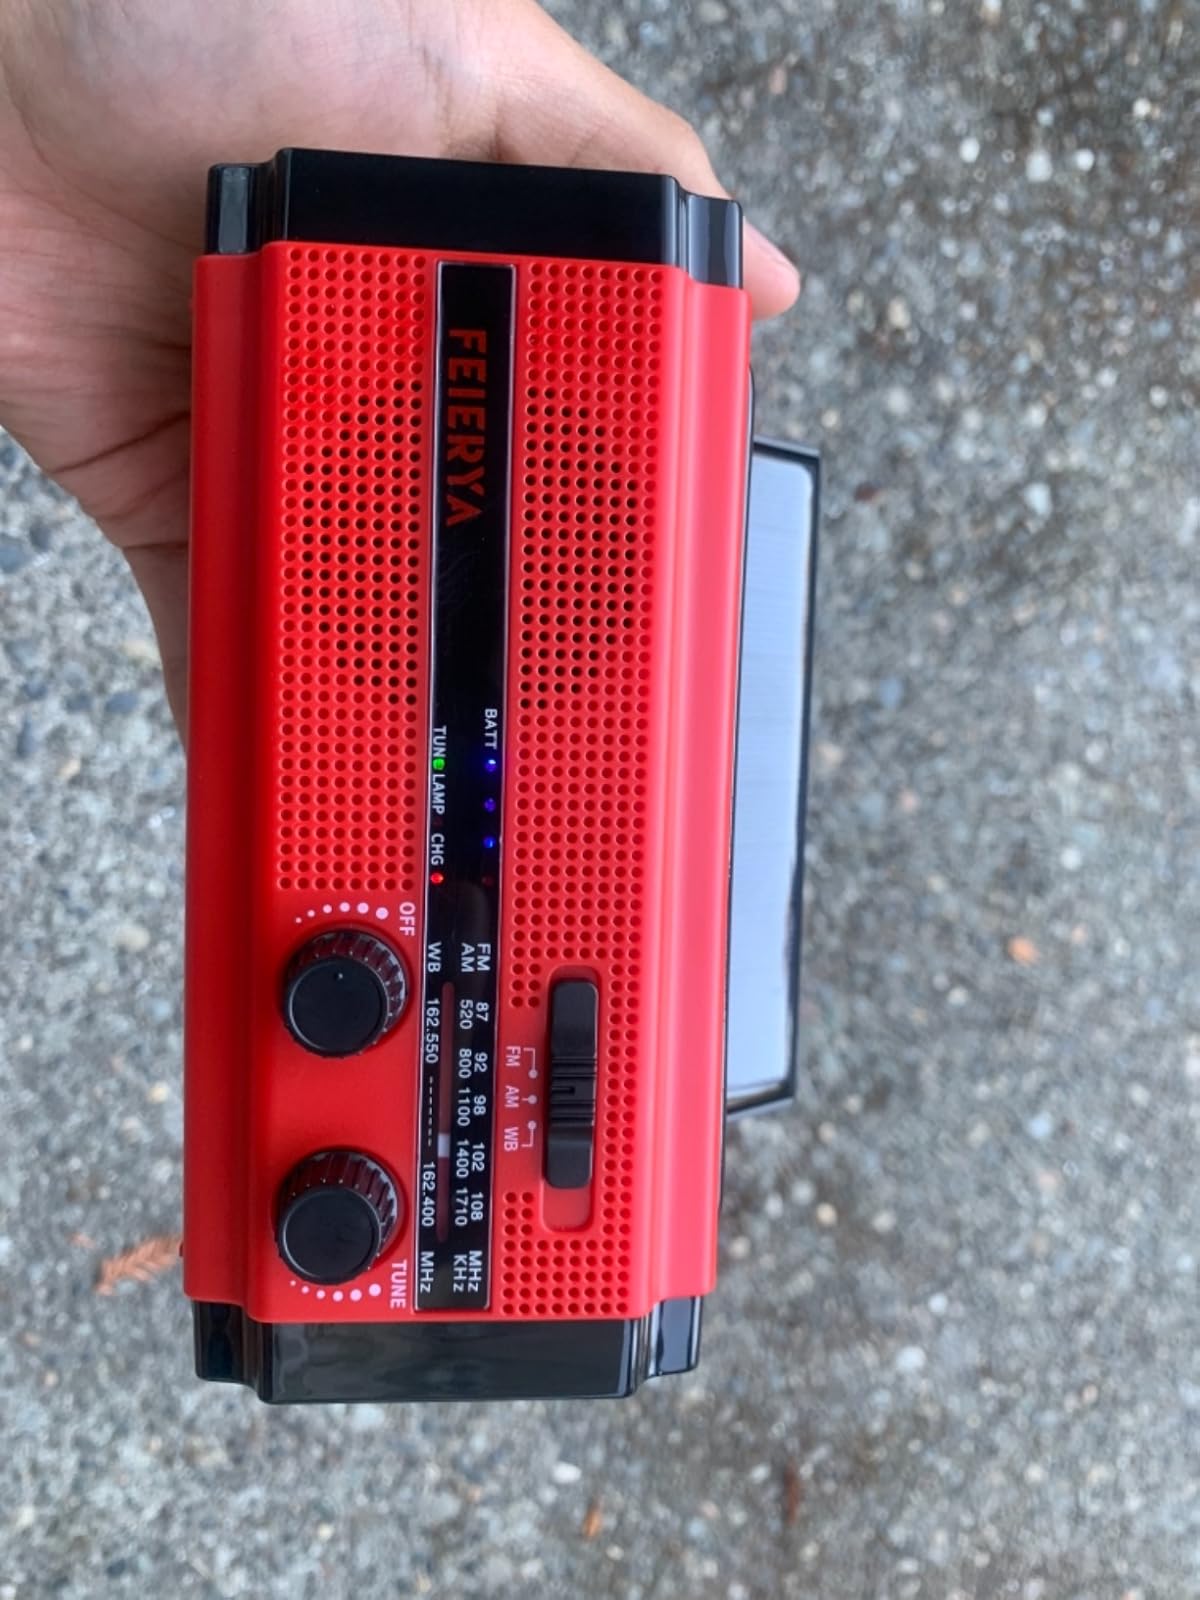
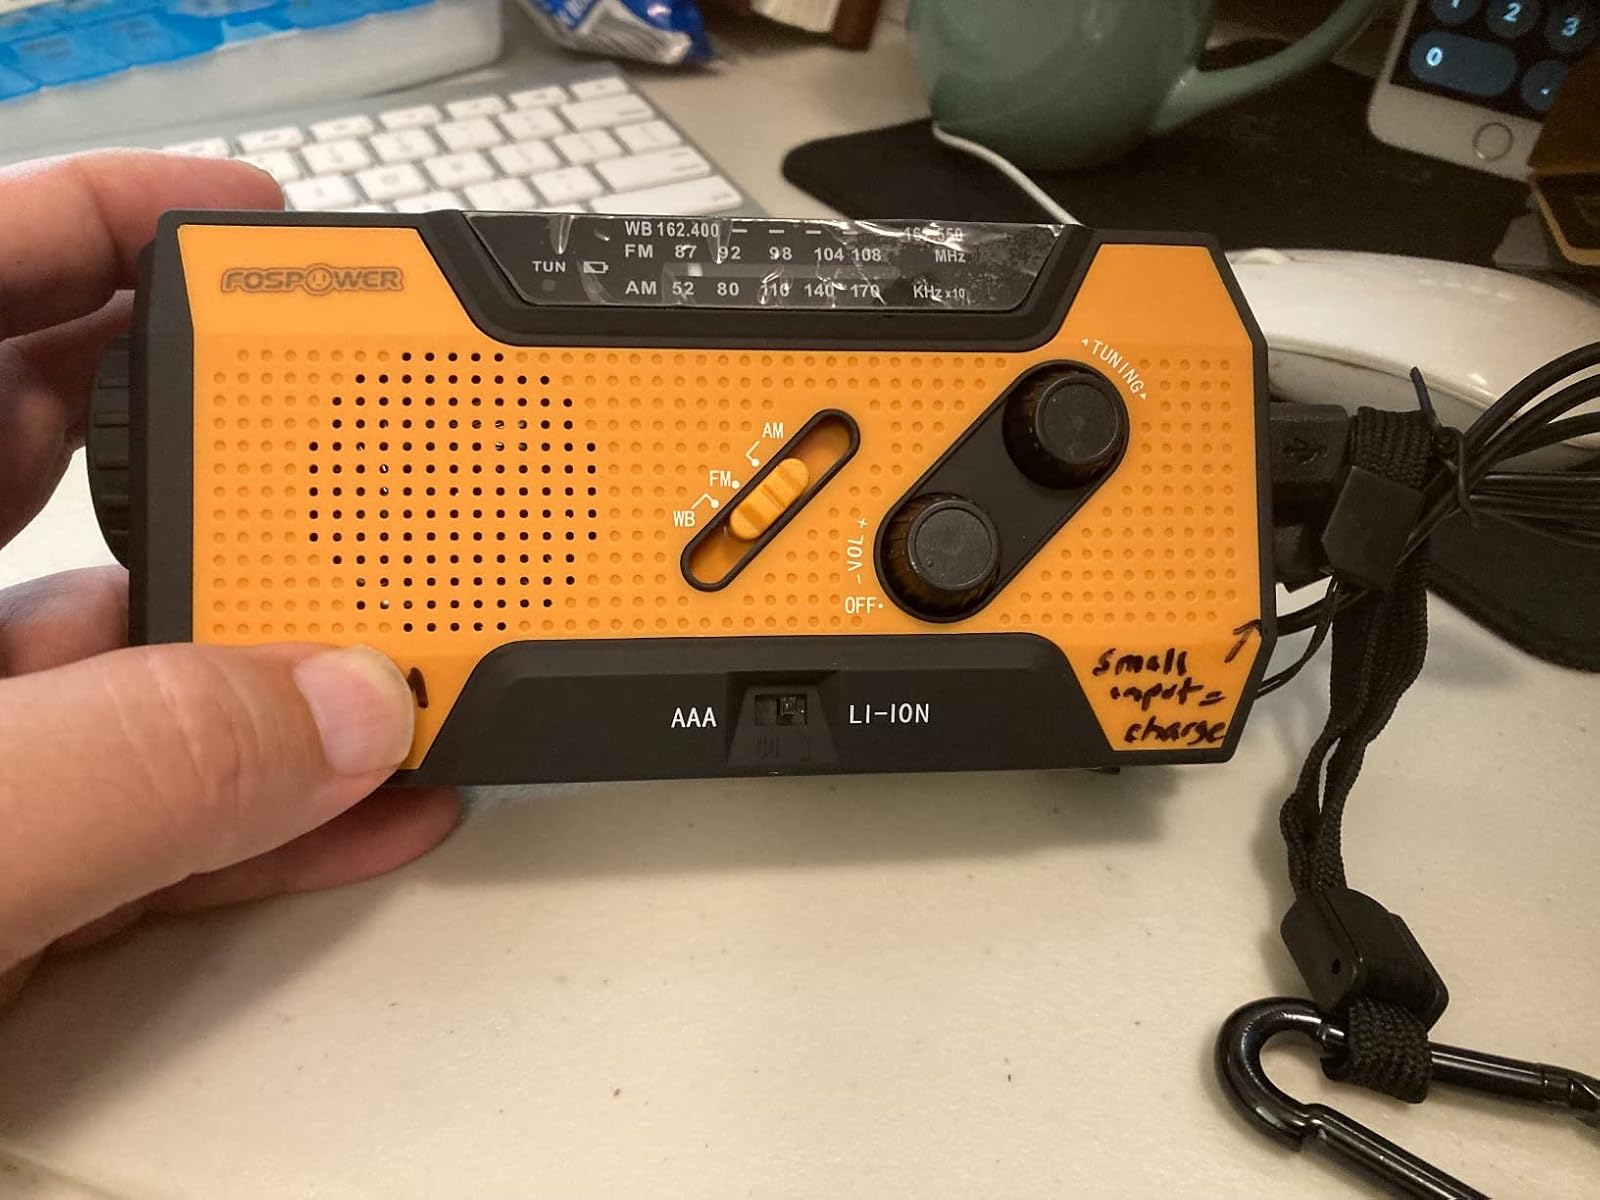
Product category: radio
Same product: no